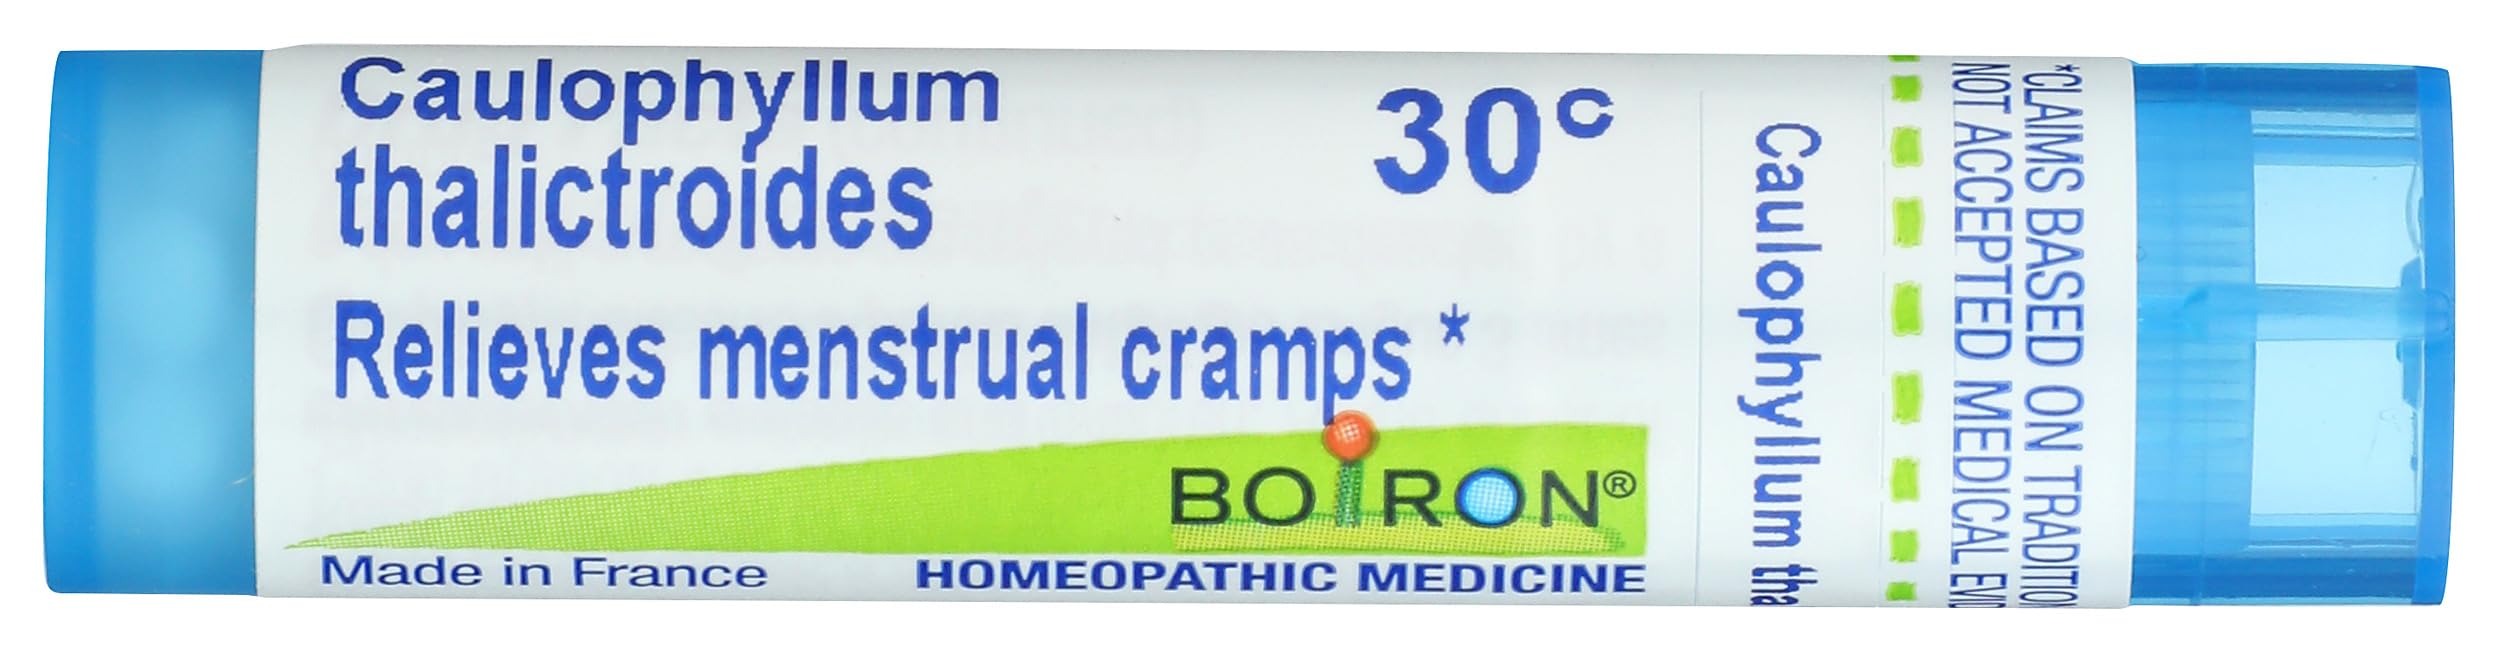
Item Name: BOIRON Caulophyllum Thal 30 C, 80 CT
Bullet Point 1: Homeopathic medicine that relieves Menstrual Cramps
Bullet Point 2: Take at the First Sign of Symptoms
Bullet Point 3: Non-Drowsy, no known side effects, no known drug interactions
Bullet Point 4: This medicine uses highly diluted natural substances to relieve symptoms.
Bullet Point 5: This medicine comes in quick-dissolving pellet form
Product Description: Caulophyllum Thalictroides 30c 80 Pelletproduct Description Homeopathic Medicines Are Therapeutically Active Micro-Doses Of Mineral, Botanical And Biological Substances. They Are Reliable And Safe Drugs, Therefore Considered By Many As An Excellent First Choice When Self-Medicating. Homeopathy Has Been Used For More Than 200 Years, Building A Remarkable Safety Record And Generating A Great Body Of Knowledge. Today, Homeopathy Is Used By Millions Of Patients In More Than 65 Countries And Recommended By More Than 400,000 Healthcare Providers. Since The Passing Of The Federal Food, Drug, And Cosmetic Act In 1938, Homeopathic Medicines Have Been Regulated As Drugs By The United States Food And Drug Administration (Fda).1 To Be Accepted As A Homeopathic Medicine By The Fda, Product Ingredients Must Be Identified In The Homeopathic Pharmacopoeia Of The United States (Hpus) Or Generally Accepted As Homeopathic Under The Principles Of Homeopathy. All Boiron Homeopathic Medicines Are Manufactured According To The Highest Standards, Complying With The Specifications Of The Hpus As Well As Drug Good Manufacturing Practices (Gmp). Being Regulated As A Drug, As Opposed To A Food Or Dietary Supplement, Ensures That Homeopathic Medicines Adhere To Drug Labeling Specifications. Like Packaging For Conventional Over-The-Counter Drugs, Packaging For Homeopathic Medicines Must State Specific Diseases, Ailments Or Symptoms For Which The Product Is To Be Used, The Concentration Of Active Substance Or Substances Contained Therein, The Recommended Dosage And The Mode Of Application. These Clear Specifications Make Choices Easier For Consumers And Guidance Easier For Retailers.active Ingredients Caulophyllum Thalictroides 3x To 30x - 3c To 30c Hpus The Letters Hpus Indicate That These Ingredients Are Officially Included In The Homeopathic Pharmacopeia Of The United States.inactive Ingredients Sucrose, Lactose Menstrual Cramps Common Name: Blue Cohosh
Value: 80.0
Unit: Count

Price: 7.27